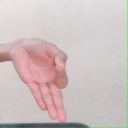
अक्षर: ज्ञ